Kowloon Walled City

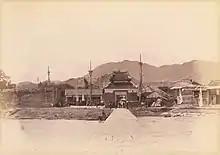
The front entrance of a fort with mountains in the background.

The history of the walled city can be traced back to the Song dynasty (960–1279), when a military outpost was set up to manage the salt trade in the area. Little took place for hundreds of years afterward, although 30 guards were stationed there in 1668. A small coastal fort was established around 1810 after Chinese forces abandoned Tung Lung Fort. In 1842, during Qing Daoguang Emperor's reign, Hong Kong Island was ceded to Britain by the Treaty of Nanking. As a result, the Qing authorities felt it necessary to improve the fort to rule the area and check further British influence. The improvements, including the formidable defensive wall, were completed in 1847. The walled city was captured by rebels during the Taiping Rebellion in 1854, before being retaken a few weeks later.